An American Tail: The Treasure of Manhattan Island

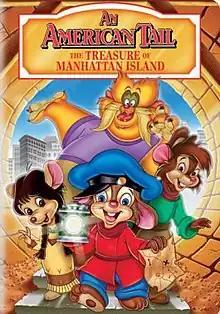
Original VHS cover

An American Tail: The Treasure of Manhattan Island (also known as An American Tail 3: The Treasure of Manhattan Island) is a 1998 American animated adventure film produced by Universal Cartoon Studios and directed by Larry Latham. It is the third film in the "An American Tail" series.